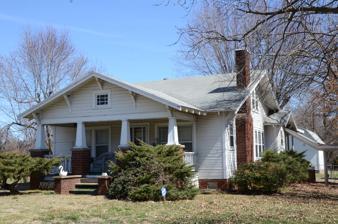
Building: Beasley Homestead
Country: United States of America
Year built: 1927
Historic house in Arkansas, United States United States historic place Beasley Homestead U.S. National Register of Historic Places Location in Arkansas Show map of Arkansas Location in United States Show map of the United States Location US 71B, Bethel Heights, Arkansas Coordinates 36°13′11″N 94°8′12″W / 36.21972°N 94.13667°W / 36.21972; -94.13667 Area 1.5 acres (0.61 ha) Built 1927 ( 1927 ) Architectural style Bungalow/craftsman MPS Benton County MRA NRHP reference No. 87002375 Added to NRHP January 28, 1988 The Beasley Homestead is a historic house and farmstead on US Highway 71 Business (US 71B) in Bethel Heights, Arkansas . The main house, a Bungalow-style single-story structure built in 1927, is of a type common to Benton County in the 1920s. The outbuildings of the farmstead, including a barn, machine shed, and chicken house, were built at the same time and with similar detailing. The complex makes a rare complete and well-preserved farmstead from the period. The house was listed on the National Register of Historic Places in 1988. See also National Register of Historic Places listings in Benton County, Arkansas References